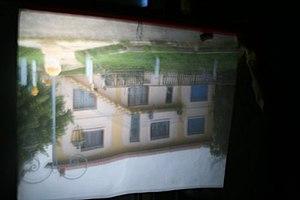
Image sur calque obtenue dans la camera obscura du Lherm Photo de Jean-Daniel Dodin, avec l'autorisation du musée
Le musée des traditions populaires au Lherm présente essentiellement des instruments agricoles et des outils du XIXᵉ siècle.